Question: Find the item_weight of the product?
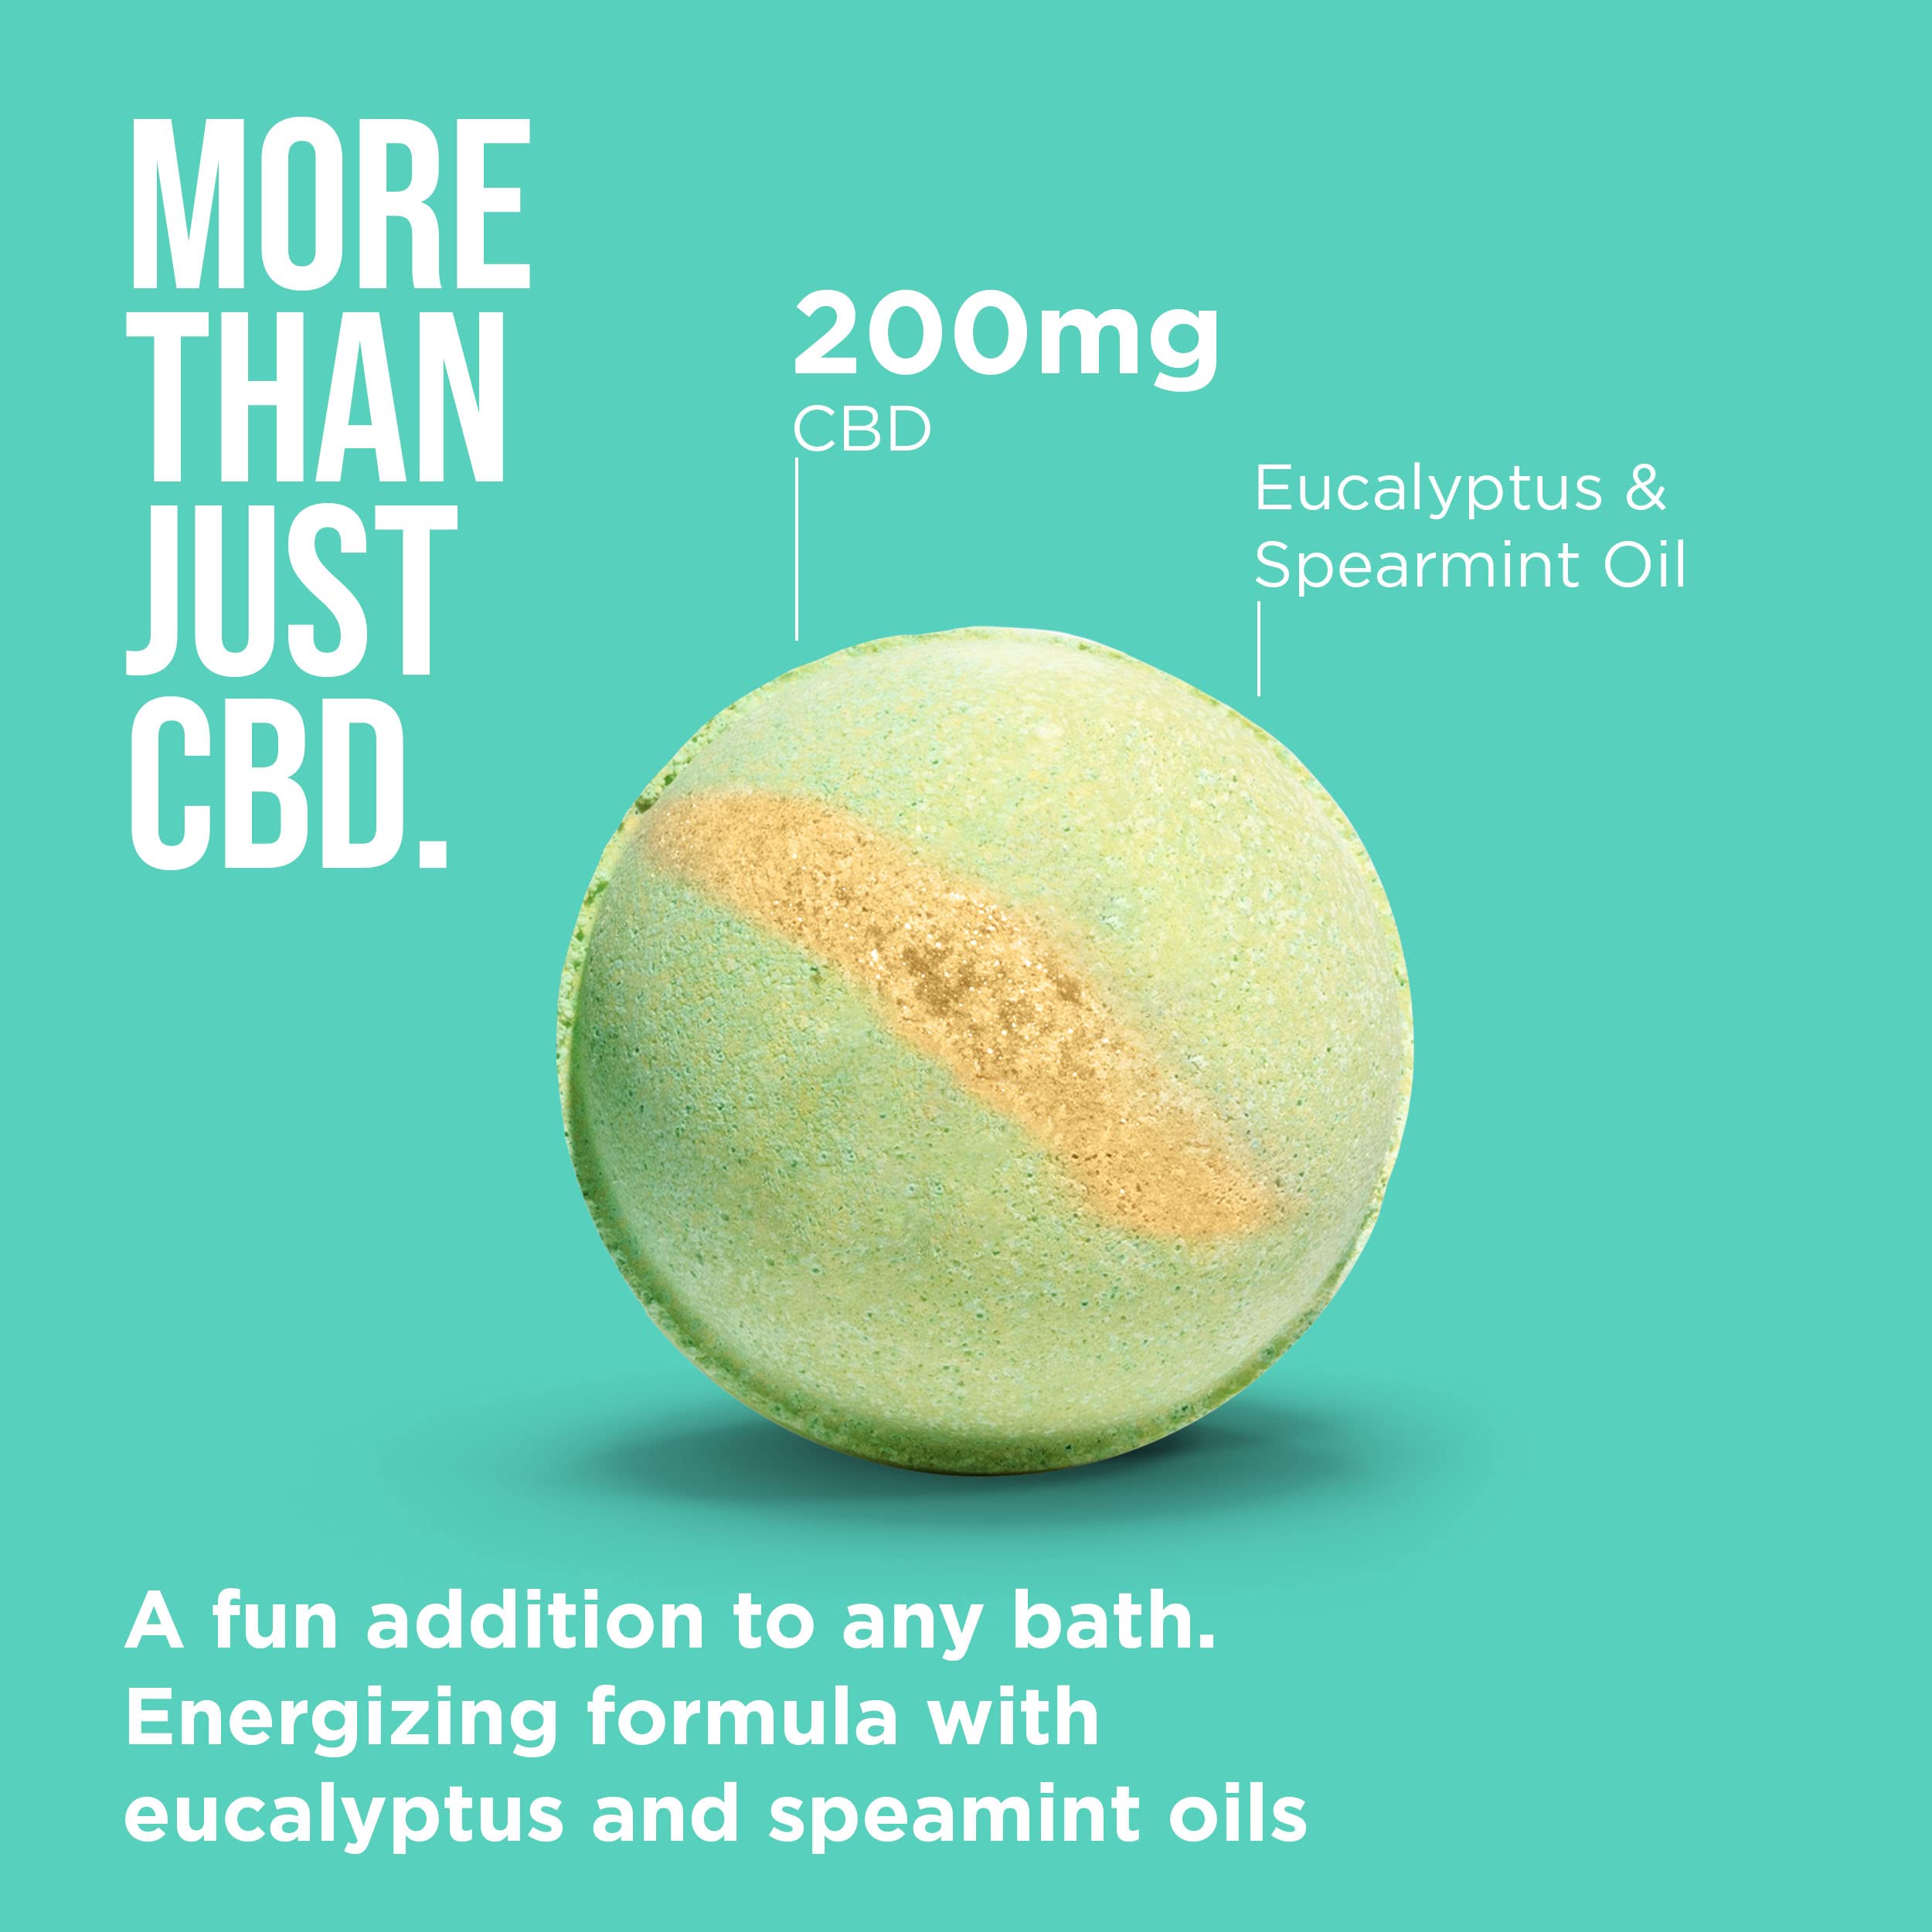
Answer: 200 milligram